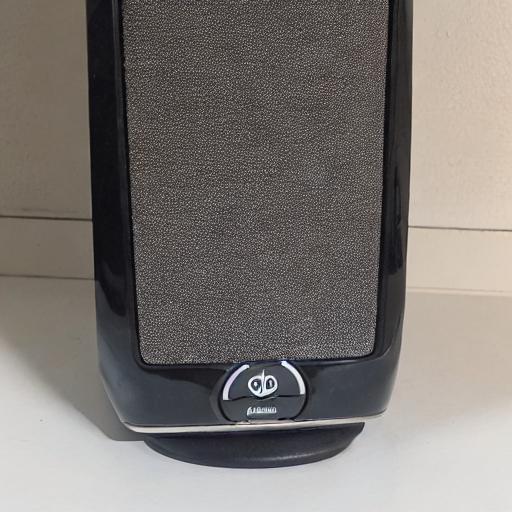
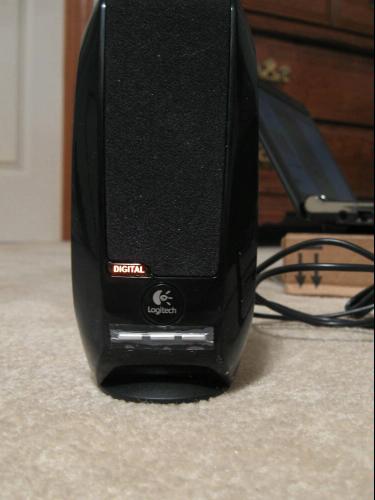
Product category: speaker
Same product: no